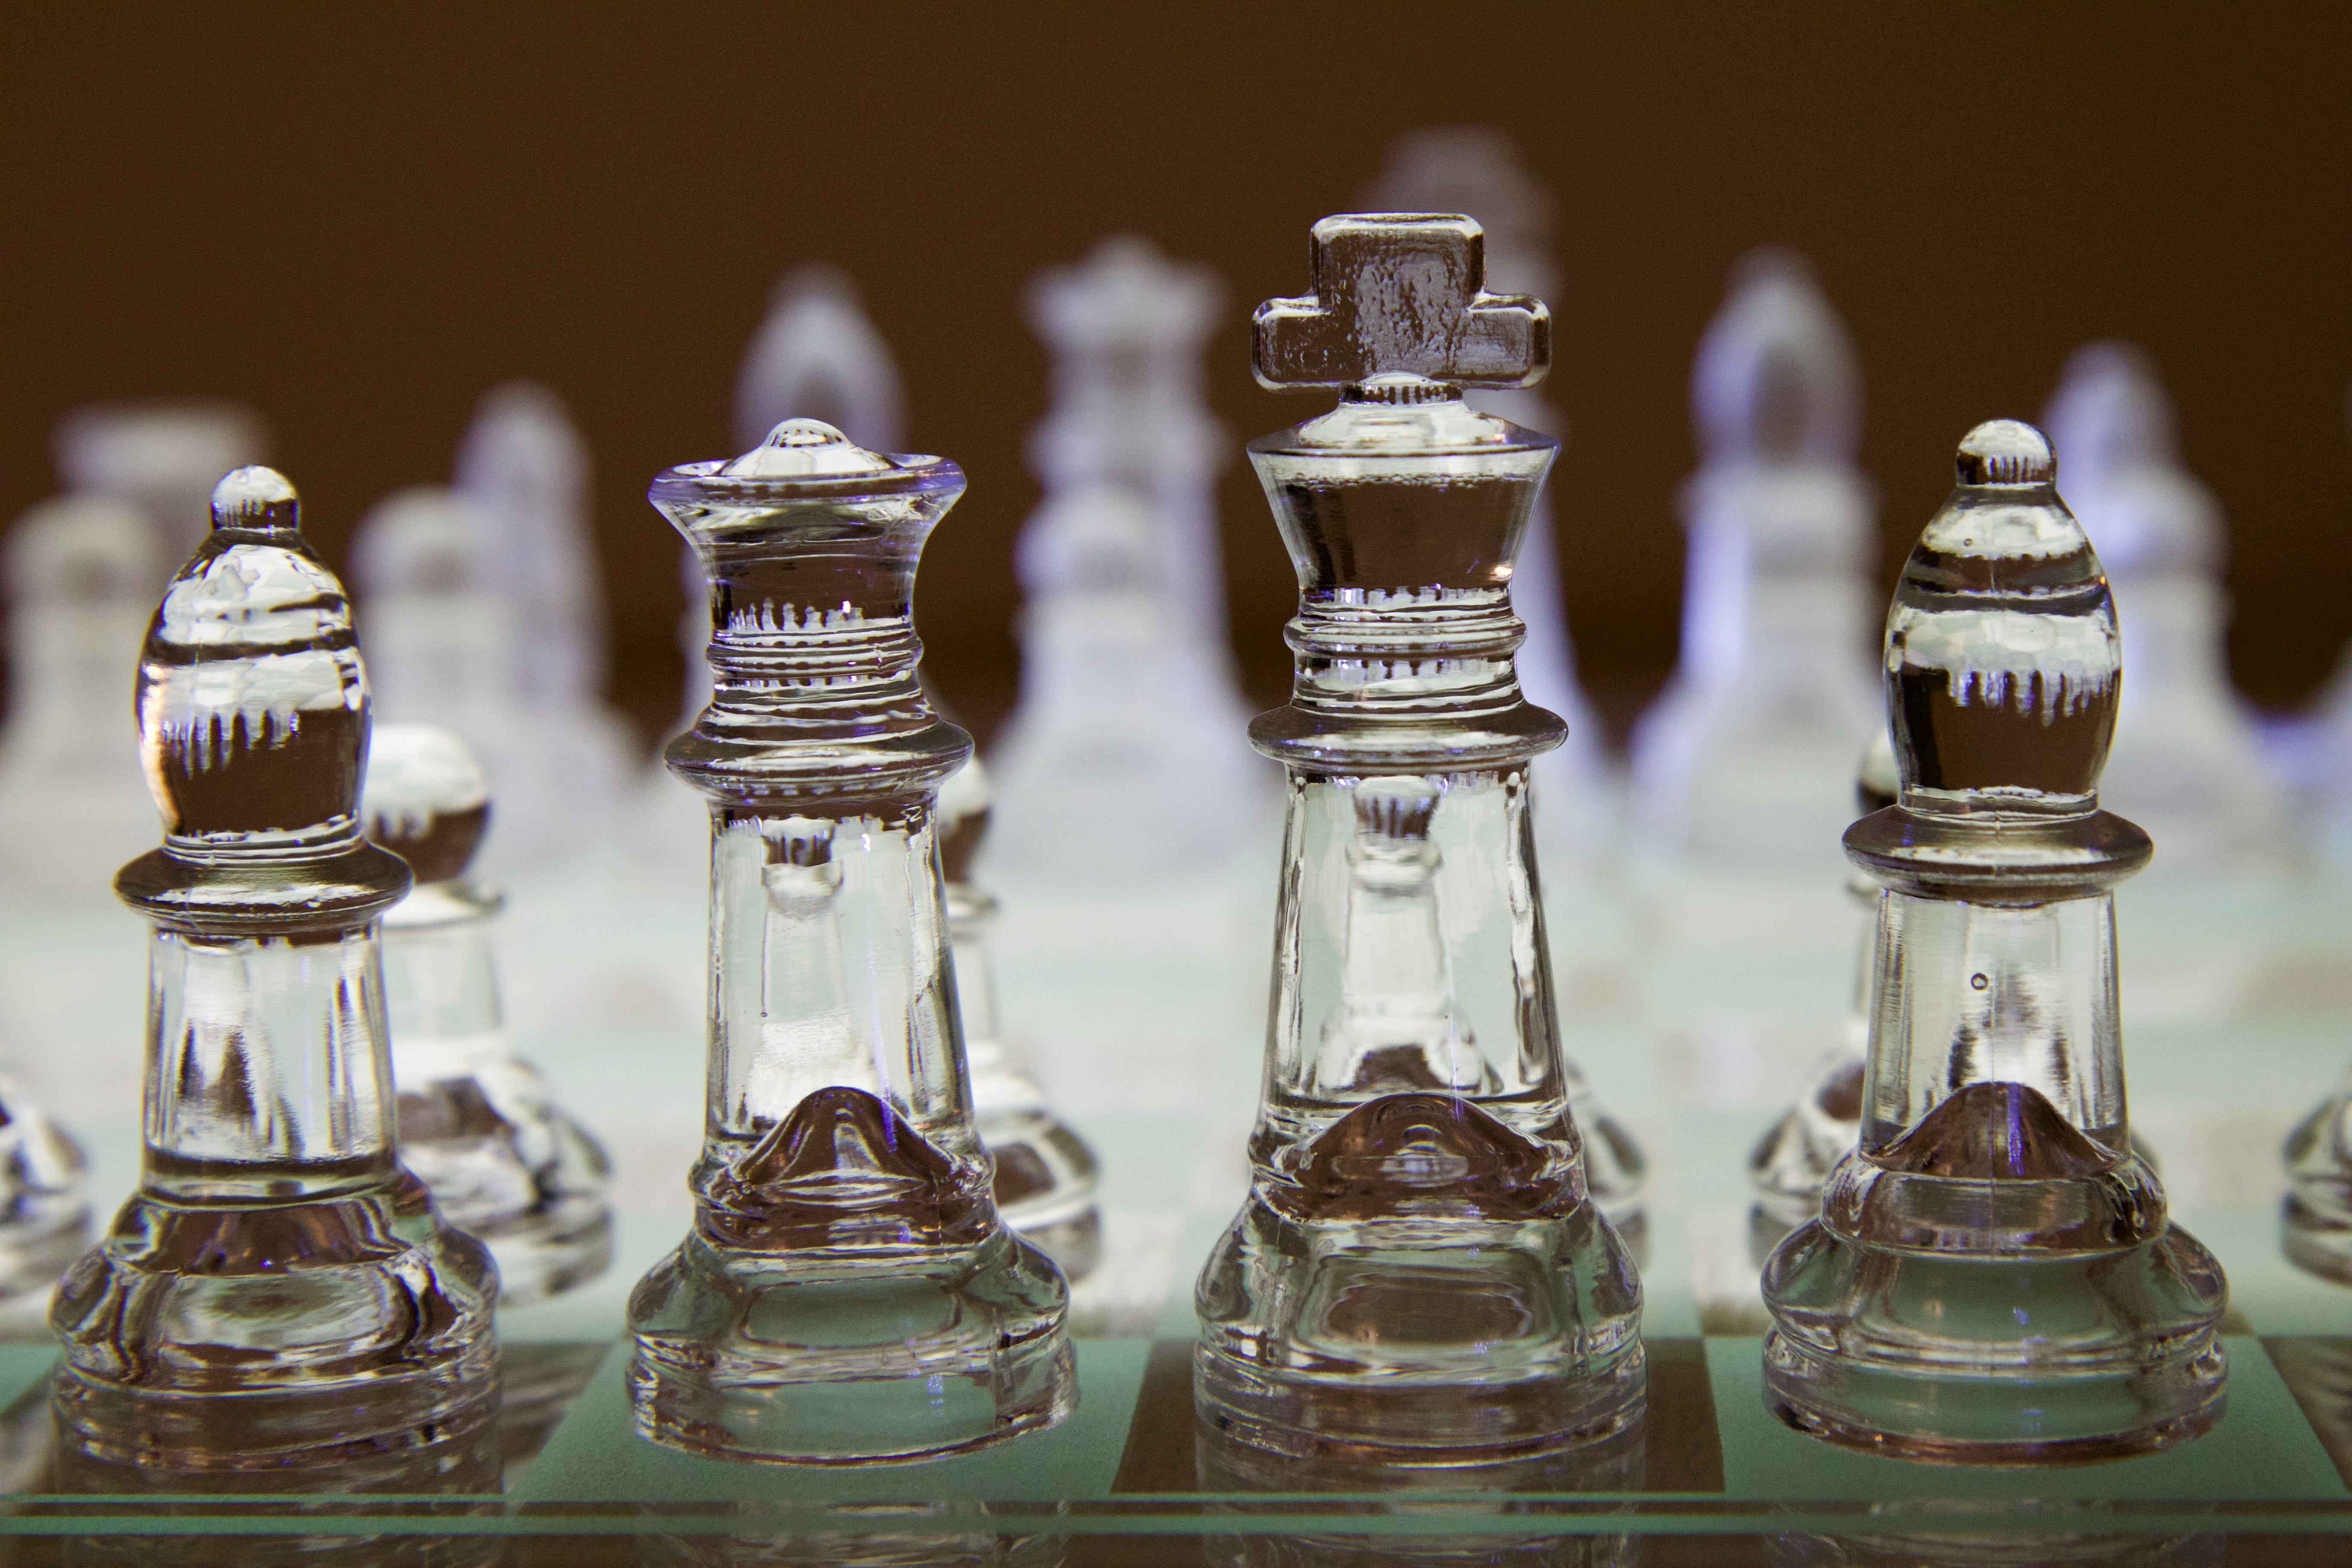
play, recreation, lady, board game, king, sports, chess, strategy, chessboard, runners, games, trophy, chess pieces, chess game, indoor games and sports, tabletop game